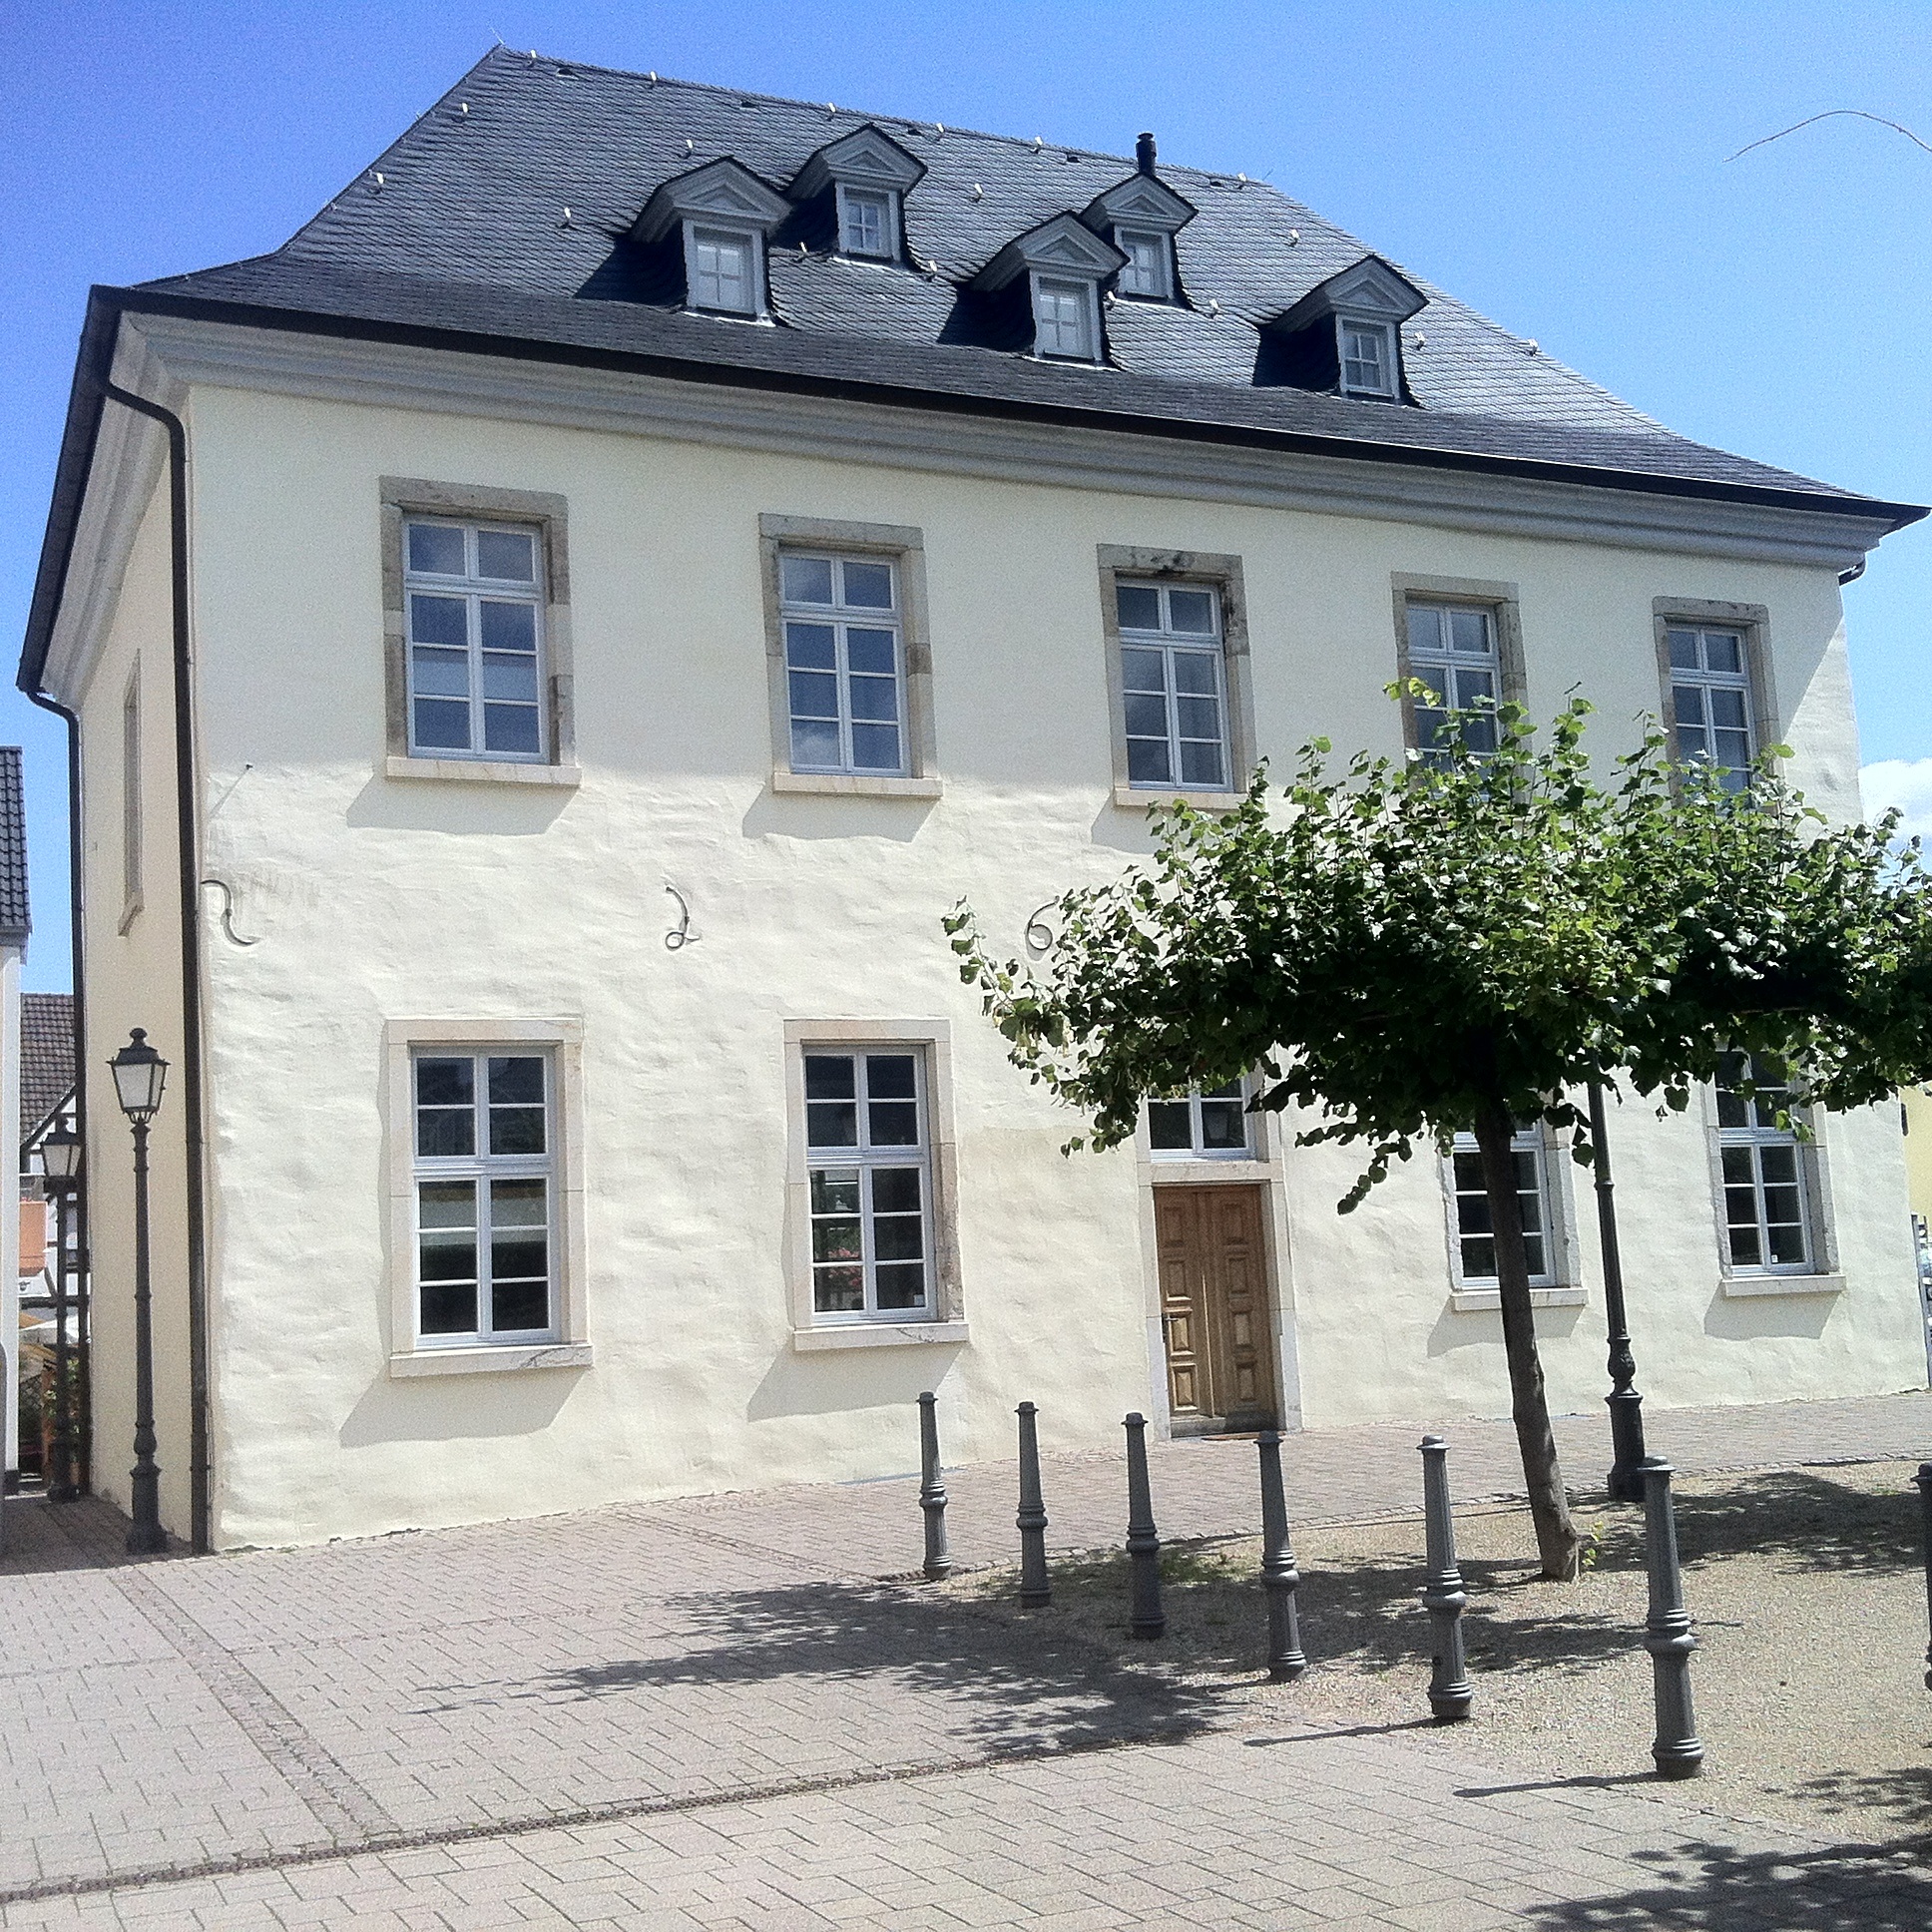
villa, mansion, house, building, home, summer, suburb, cottage, facade, property, farmhouse, estate, siding, neighbourhood, real estate, residential area, bad neuenahr